Scott Bostwick

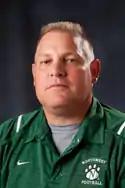

Scott Bostwick (June 22, 1961 – June 5, 2011) was an American football player and coach. He served as the defensive coordinator at Northwest Missouri State University from 1994 to 2010 under head coach Mel Tjeerdsma, during which time the Bearcats captured three NCAA Division II Football Championships, in 1998, 1999, and 2009. In 2007, Bostwick was named the AFCA Division II Assistant Coach of the Year in 2007. He succeeded Tjeerdsma as head coach following the 2010 season, but died of a heart attack the following June.